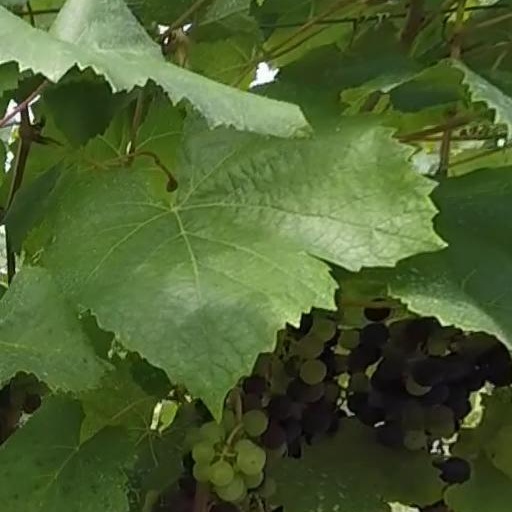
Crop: grape